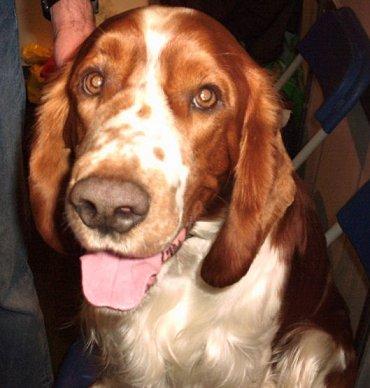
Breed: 202-n000023-Welsh_springer_spaniel